3rd Bombardment Squadron

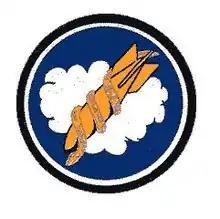
Emblem of the 3rd Bombardment Squadron

The 3rd Bombardment Squadron is an inactive United States Air Force unit. Its last assignment was with the 111th Strategic Reconnaissance Wing, based at Travis Air Force Base, California. It was inactivated on 1 January 1953.